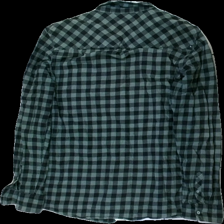
View: back
Type: Shirt
Category: Men
Brand: Rip Curl
Colors: Green, Black
Material: 100% bomull
Pattern: Checkered print
Cut: Regular
Size: L
Season: All
Stains: Minor
Damage: gult runt krage
Damage location: top center
Damage 2: blekt
Damage 2 location: bottom center
Damage 3: blekt och luddigt
Damage 3 location: middle center
Price range: <50
Recommended usage: Export
Description: rutig skjorta
Comment: blekt